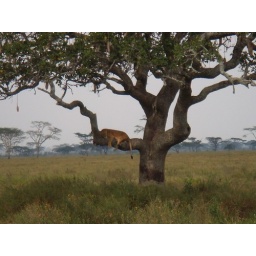
A female lion in a sausage tree